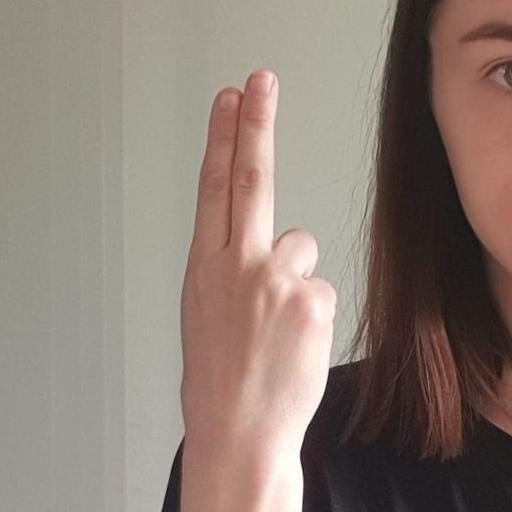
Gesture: two_up_inverted